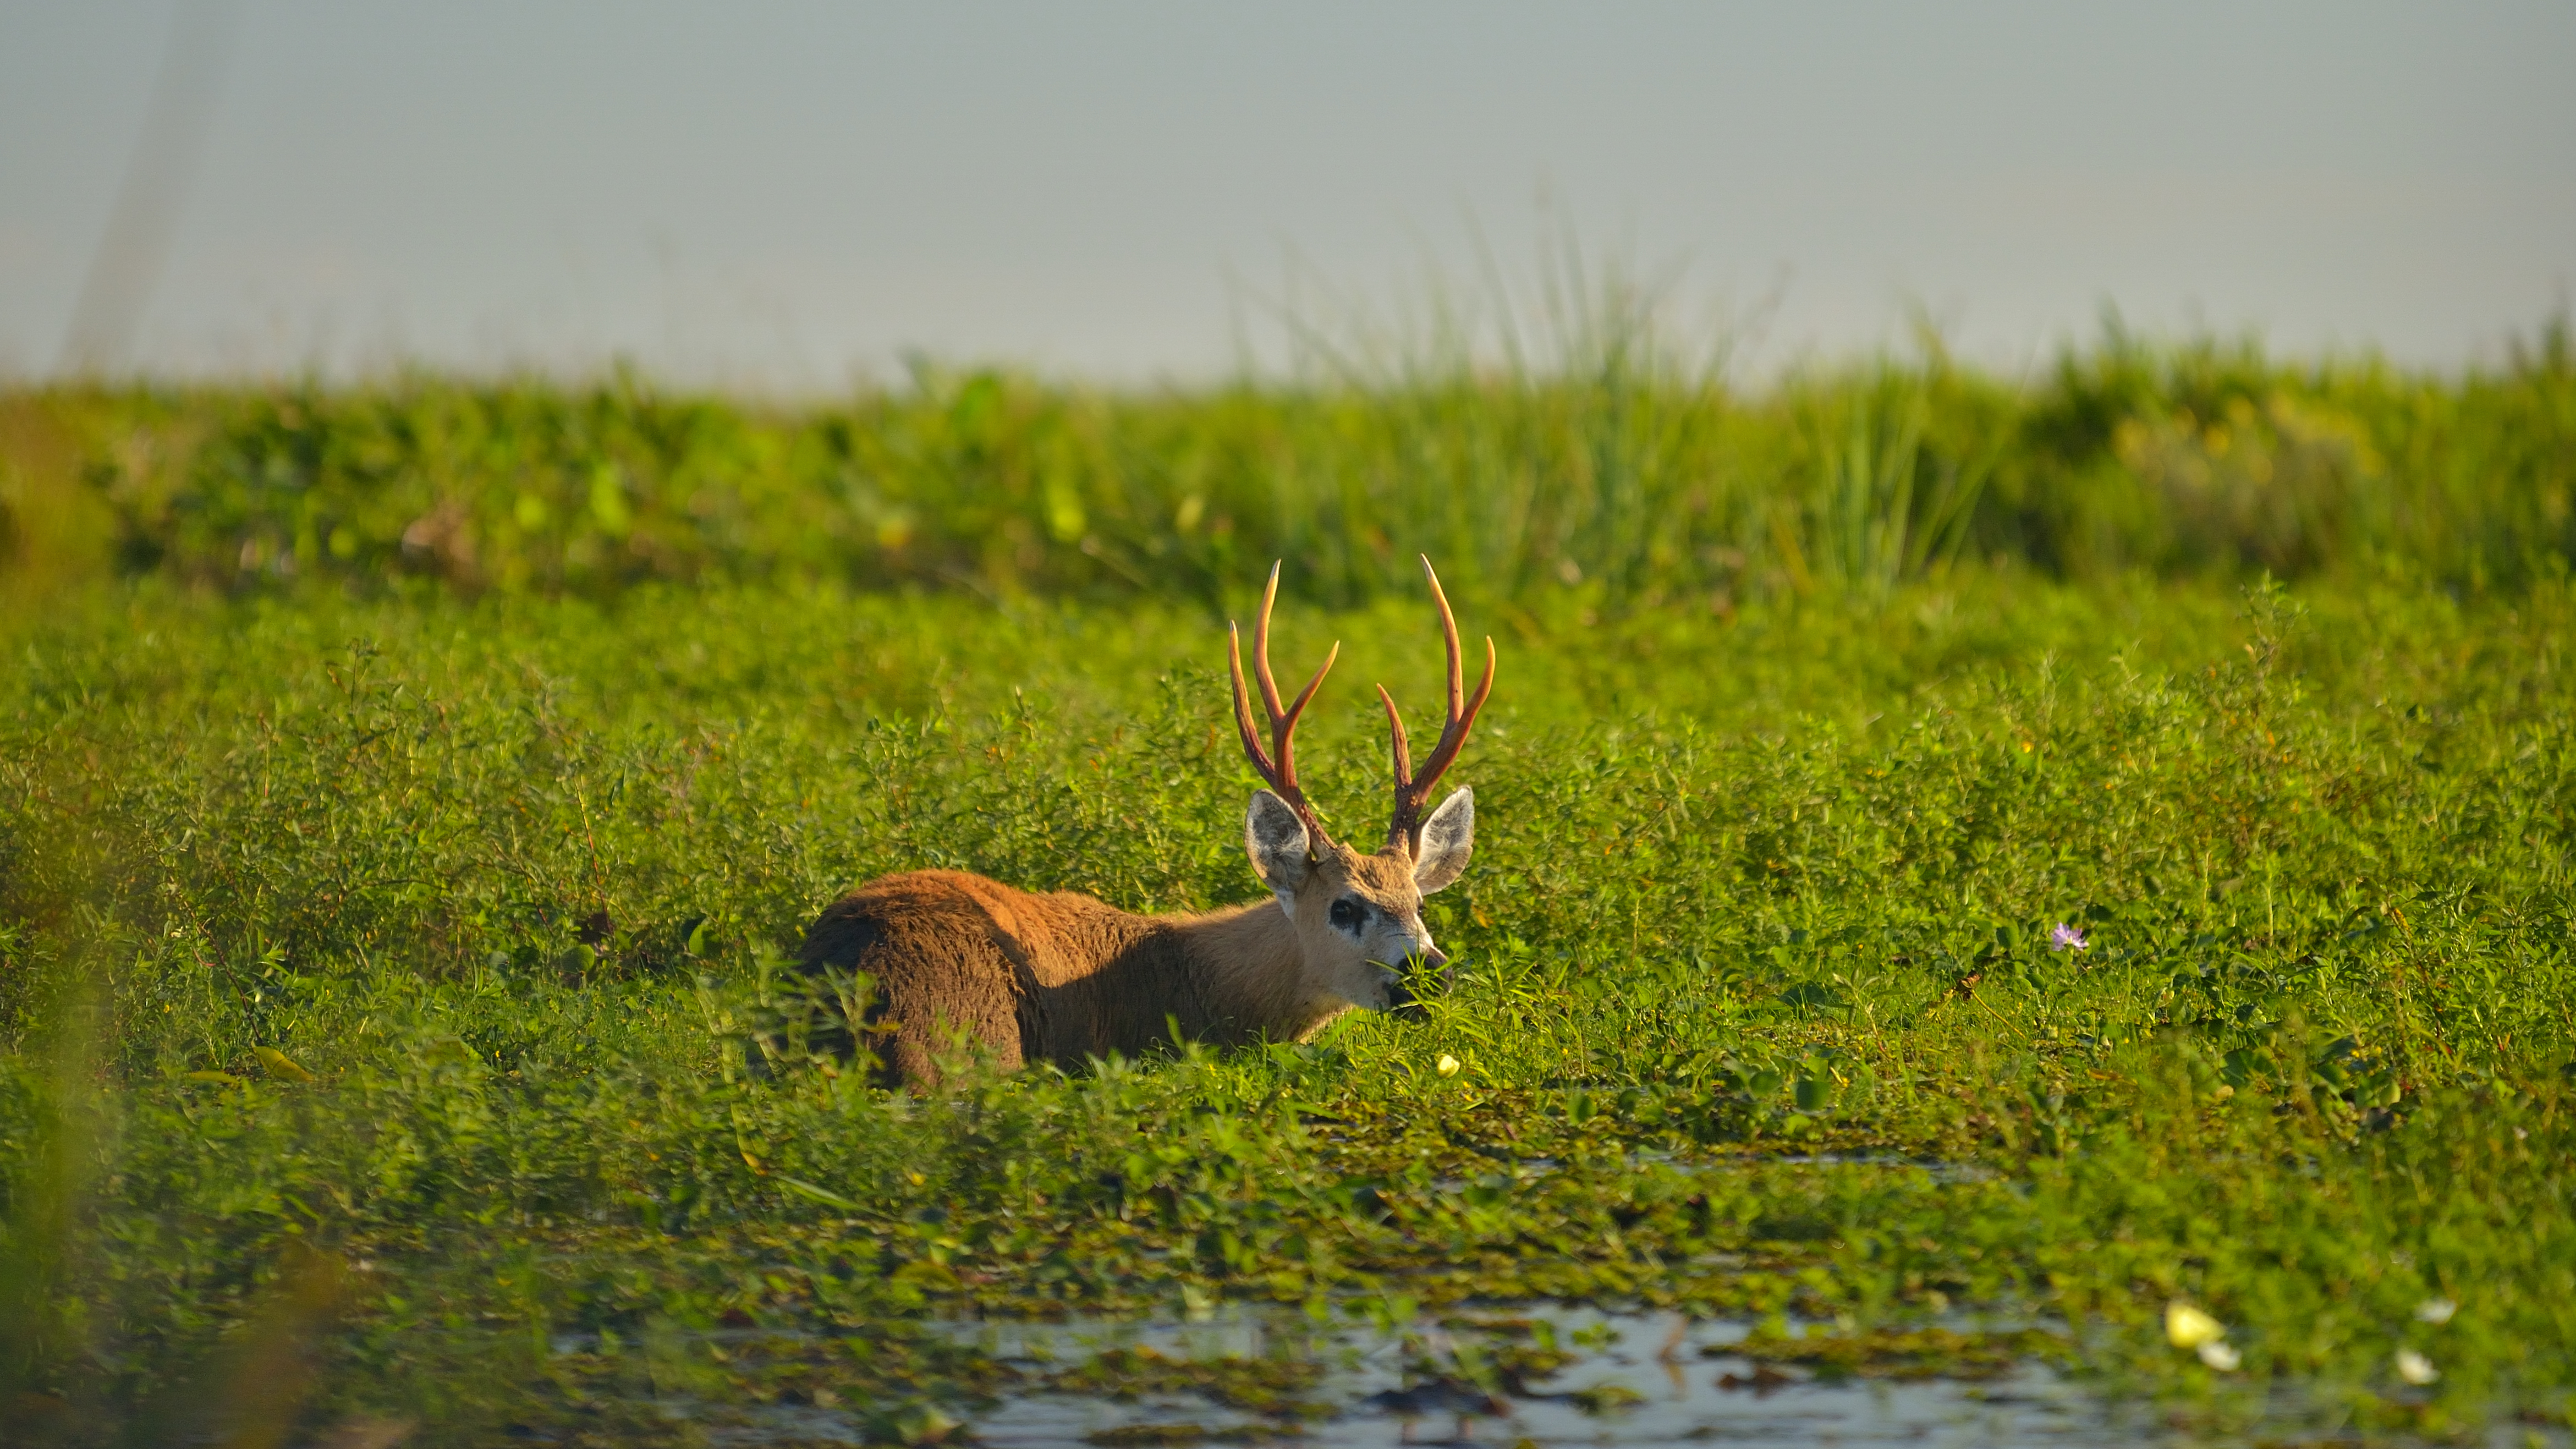
nature, grass, meadow, prairie, wildlife, wild, deer, pasture, grazing, mammal, fauna, plain, free, grassland, naturaleza, esteros, fna, ibera, habitat, ecosystem, tundra, white tailed deer, natural environment